Homer Loves Flanders

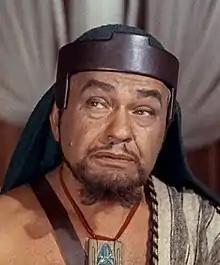
A reference is made in the episode to Edward G. Robinson's character Dathan from the 1956 film "The Ten Commandments".

When Homer hears the 1978 song "Two Tickets to Paradise" by Eddie Money on the radio, he sings along without realizing the song applies to his predicament. As Homer is eating nachos at the football game, he improvises the song "Nacho Man", a reference to Village People's 1978 song "Macho Man". Homer's "Rappin' Ronnie Reagan" cassette is a reference to the 1984 Broadway show and novelty music video Rap Master Ronnie and Ronald Reagan. When Flanders is mistakenly arrested for taking drugs, Chief Wiggum asks him "Where's your Messiah now?", a line commonly mistakenly believed to be spoken by Edward G. Robinson's character Dathan in the 1956 film "The Ten Commandments" but in fact originates from Billy Crystal's stand-up impersonation of Robinson (the Chief Wiggum character is himself based on Robinson). Ned's dream involves him shooting at people inside the university clock tower based on the 1975 film "The Deadly Tower", itself based on Charles Whitman's 1966 killing spree. The scene of Ned walking up the tower is a reference to Alfred Hitchcock's "Vertigo". The scene where Homer chases Flanders's car is a parody of the sequence in "" in which Robert Patrick's T-1000 chases the heroes in the police car after escaping from the hospital. Homer emerging through the Flanders hedge also parodies the T-1000's shape shifting abilities. It has since become a popular internet meme (played in reverse). When Rod and Todd are watching television in the Flanders's living room, a print of Leonardo da Vinci's painting "The Last Supper" can be seen behind them. The homeless shelter that Homer and Flanders visit is called Helter Shelter, a reference to the 1968 song "Helter Skelter" by The Beatles. Ned recognizes Moe from reading to sick children at the hospital; in a cutaway, he's shown reading a sick child from "My Friend Flicka". At the homeless shelter, he reads to the homeless from "Little Women". In the scene, Moe reads what purports to be the final line of the book: "They were no longer little girls...they were Little Women". The line makes Moe weep. Many viewers did not realise that this was intended as a joke, as the line does not appear in the original work.